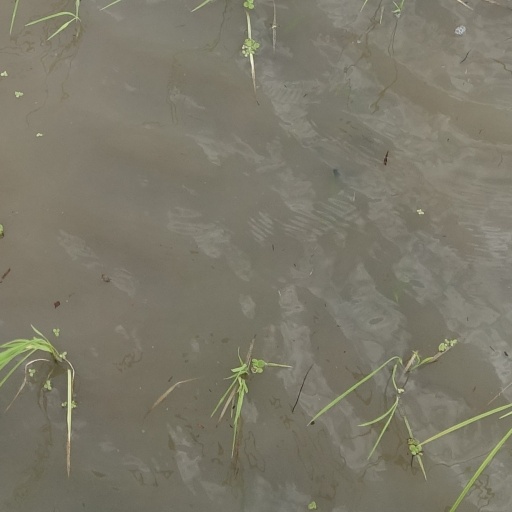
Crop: rice